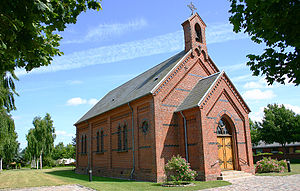
Frits Uldall / Værker
Vorup Kirke, i dag kapel ved Johanneskirken (Randers Kommune).
Johannes Frederik Christian Uldall var en dansk arkitekt og arkæolog.